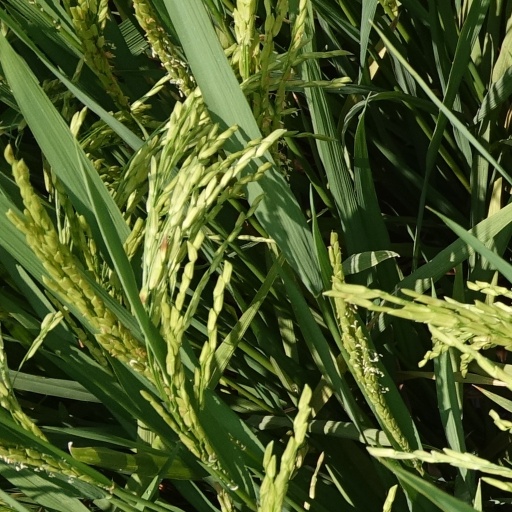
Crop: rice